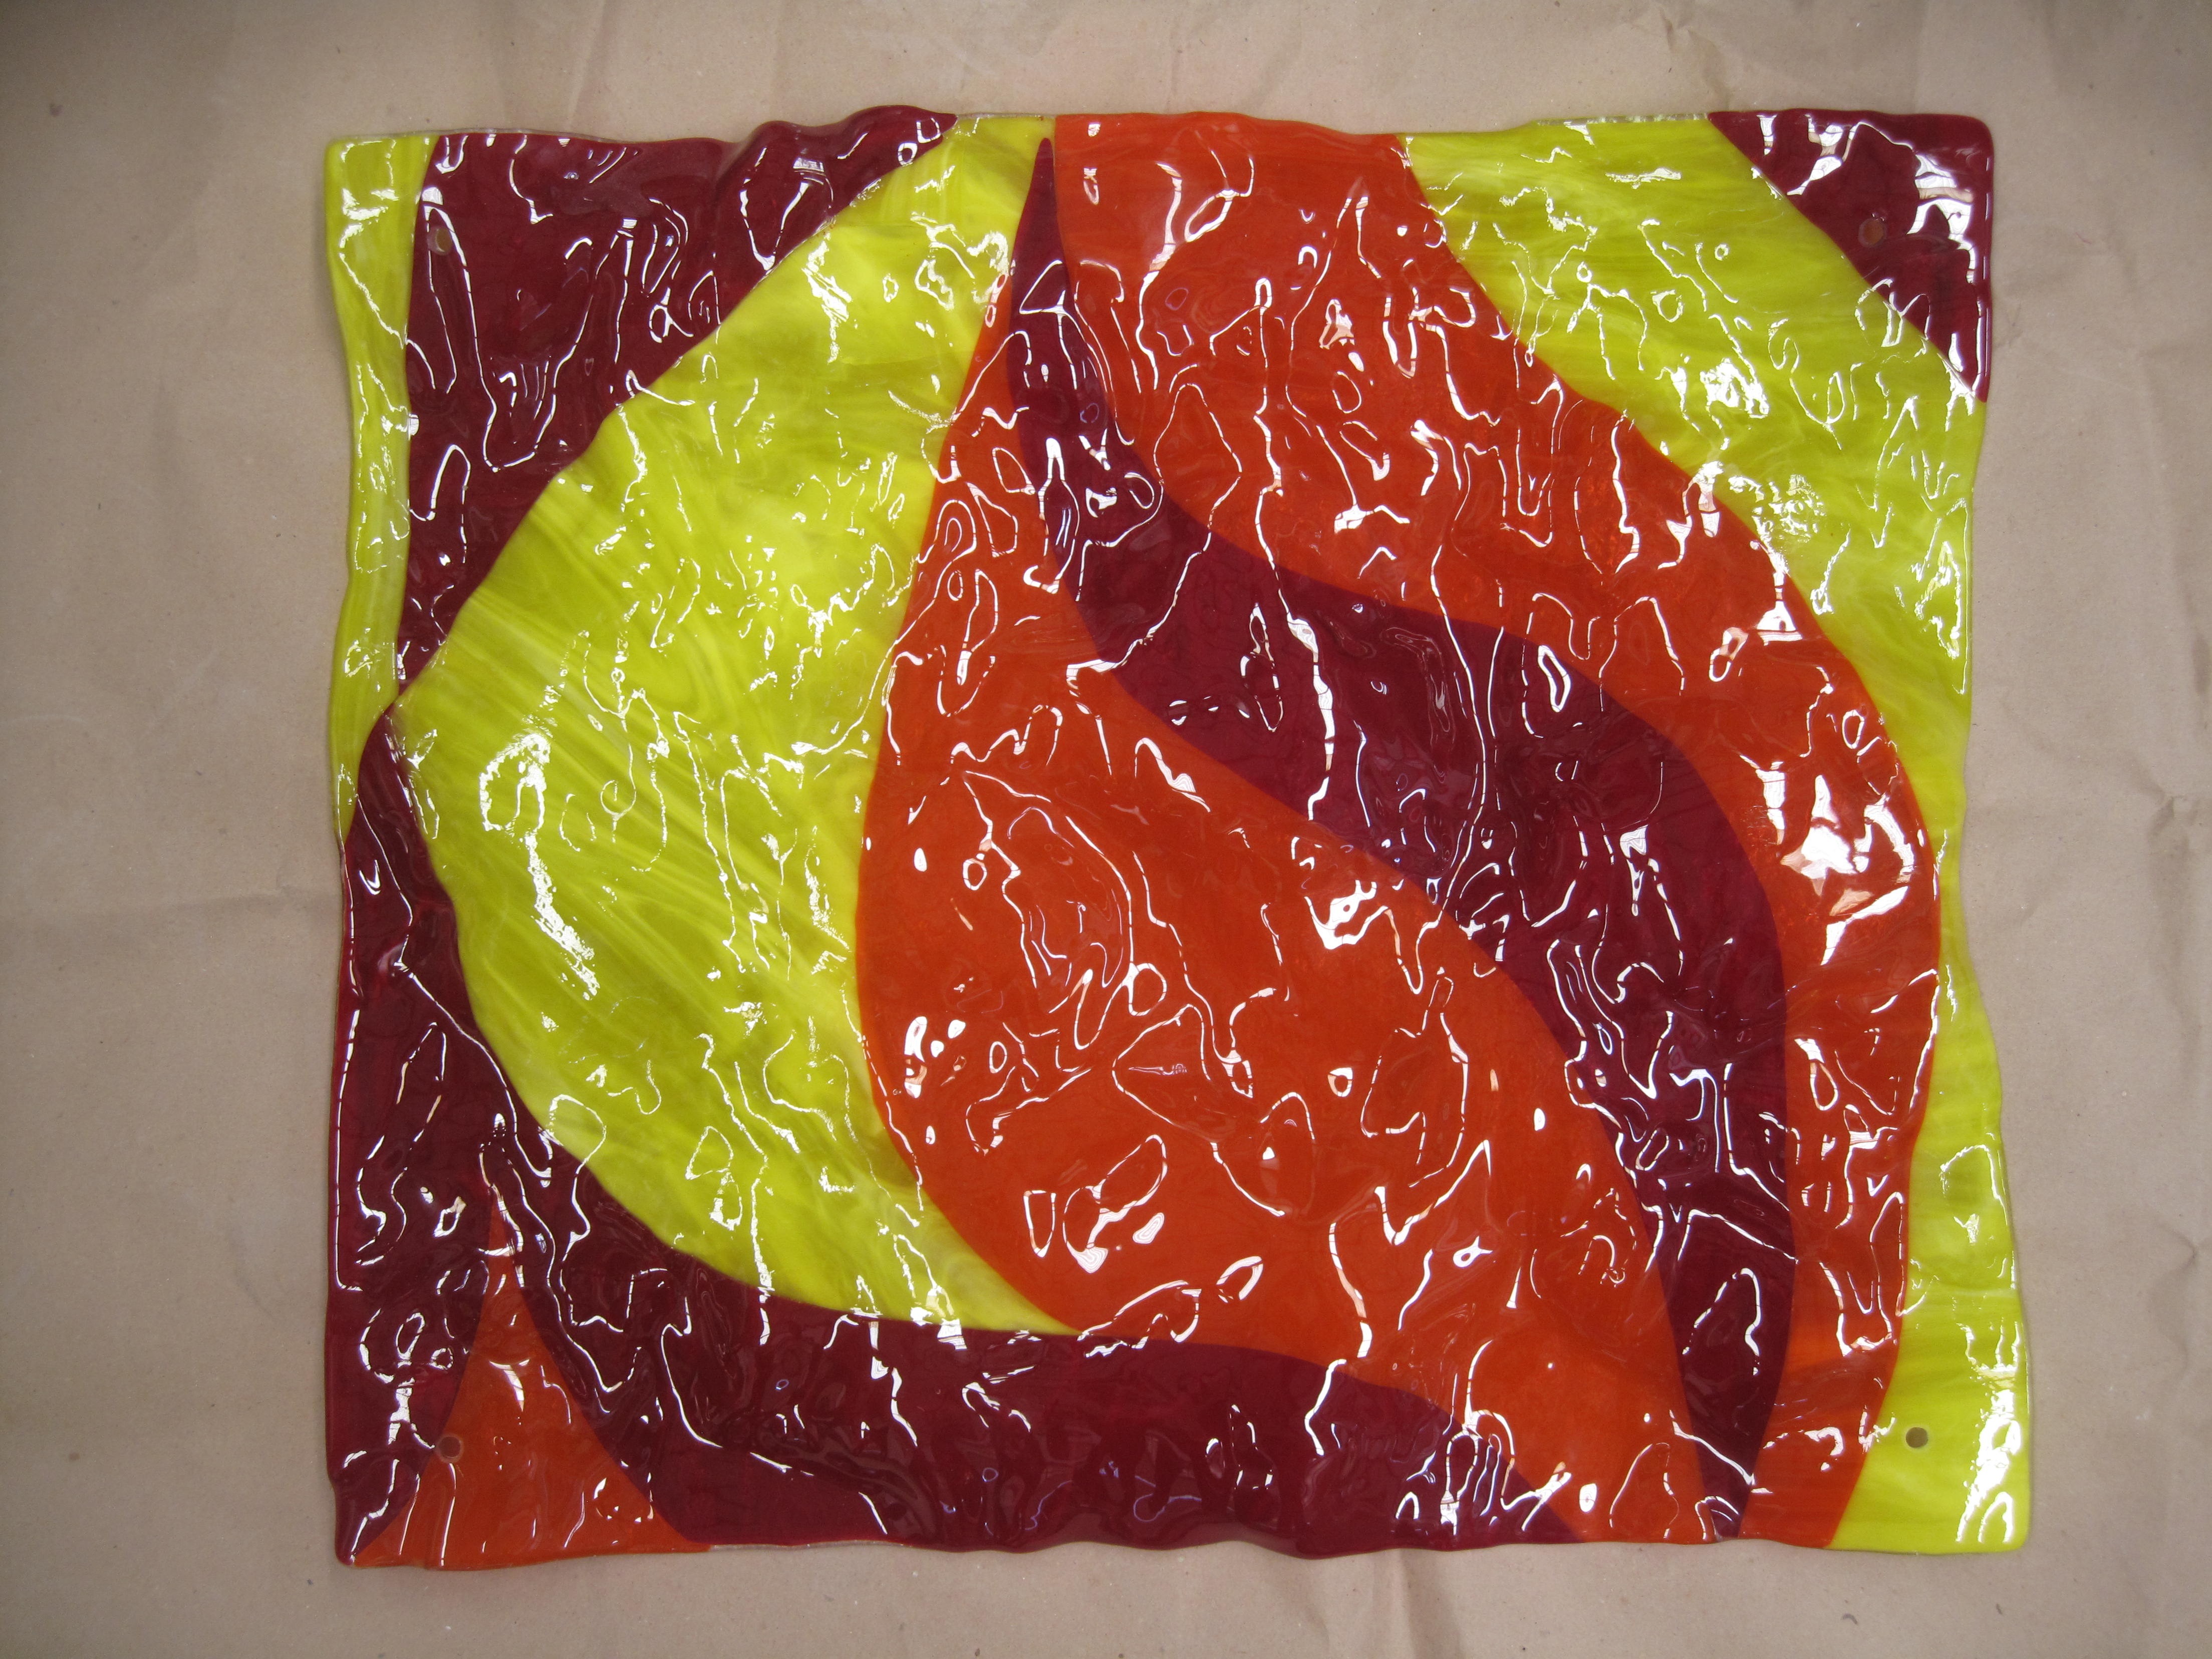
light, plant, fruit, glass, orange, dish, food, reflection, red, produce, macro, yellow, dessert, cuisine, modern, wrinkle, asian food, citrus, gelatin dessert